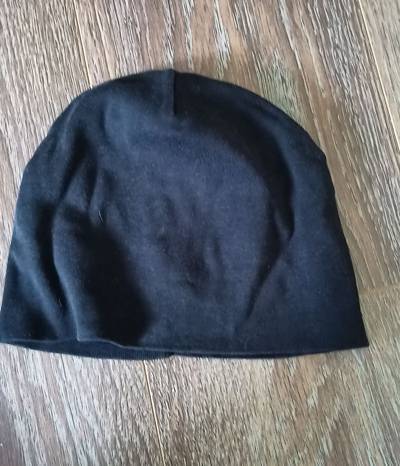
Waste category: clothes